Robert William Muench

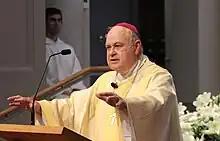
Bishop Muench preaching in 2018

On December 15, 2001, John Paul II appointed Muench as the fifth bishop of the Diocese of Baton Rouge . He was installed at St. Joseph Cathedral in Baton Rouge on March 14, 2002, with Archbishop Alfred Hughes presiding. Muench also served on the board of trustees of Notre Dame Seminary in New Orleans and Saint Joseph Seminary College.